Sheila Hill (writer)

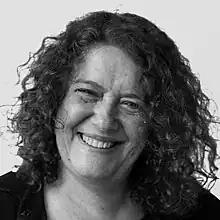

She was a columnist and feature writer for the Guardian newspaper, before focusing on theatre, and art installations.